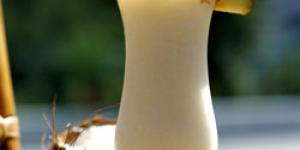
pina colada riquisima